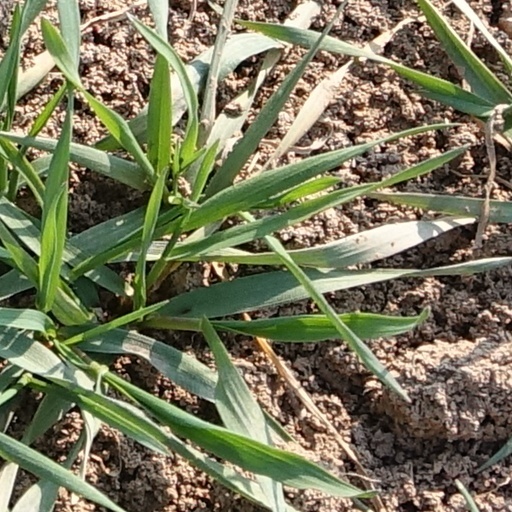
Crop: wheat